Battle of Alberta

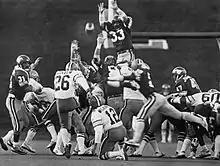
Doug Falconer (33) attempts to block a Dave Cutler FG kick during the 1978–79 season.

In 1921, a team from Edmonton called the Edmonton Eskimos won the Alberta Rugby Football Union (ARFU) league title. They made it past the winners of the Manitoba Rugby Football Union (MRFU) and Saskatchewan Rugby Football Union (SRFU), becoming the first Alberta team (and the first Western Canadian team) to ever compete for the Grey Cup, losing in the 9th Grey Cup game, then advancing again the next year (as the Edmonton Elks) to a loss in the 10th Grey Cup. The team's name goes back to the dawn of the Battle of Alberta when, at the end of the 19th century, a "rugby football" game between Edmonton and Calgary saw the Calgary media make reference to Edmonton's more northern latitude by calling the city's residents "Esquimeaux" (an archaic spelling of "Eskimos"). This Eskimos team folded in 1924, but the Edmonton Eskimos football name reappeared in the ARFU with a different team in 1929, moving to the Western Interprovincial Football Union (WIFU) in 1938 before folding again in 1940.